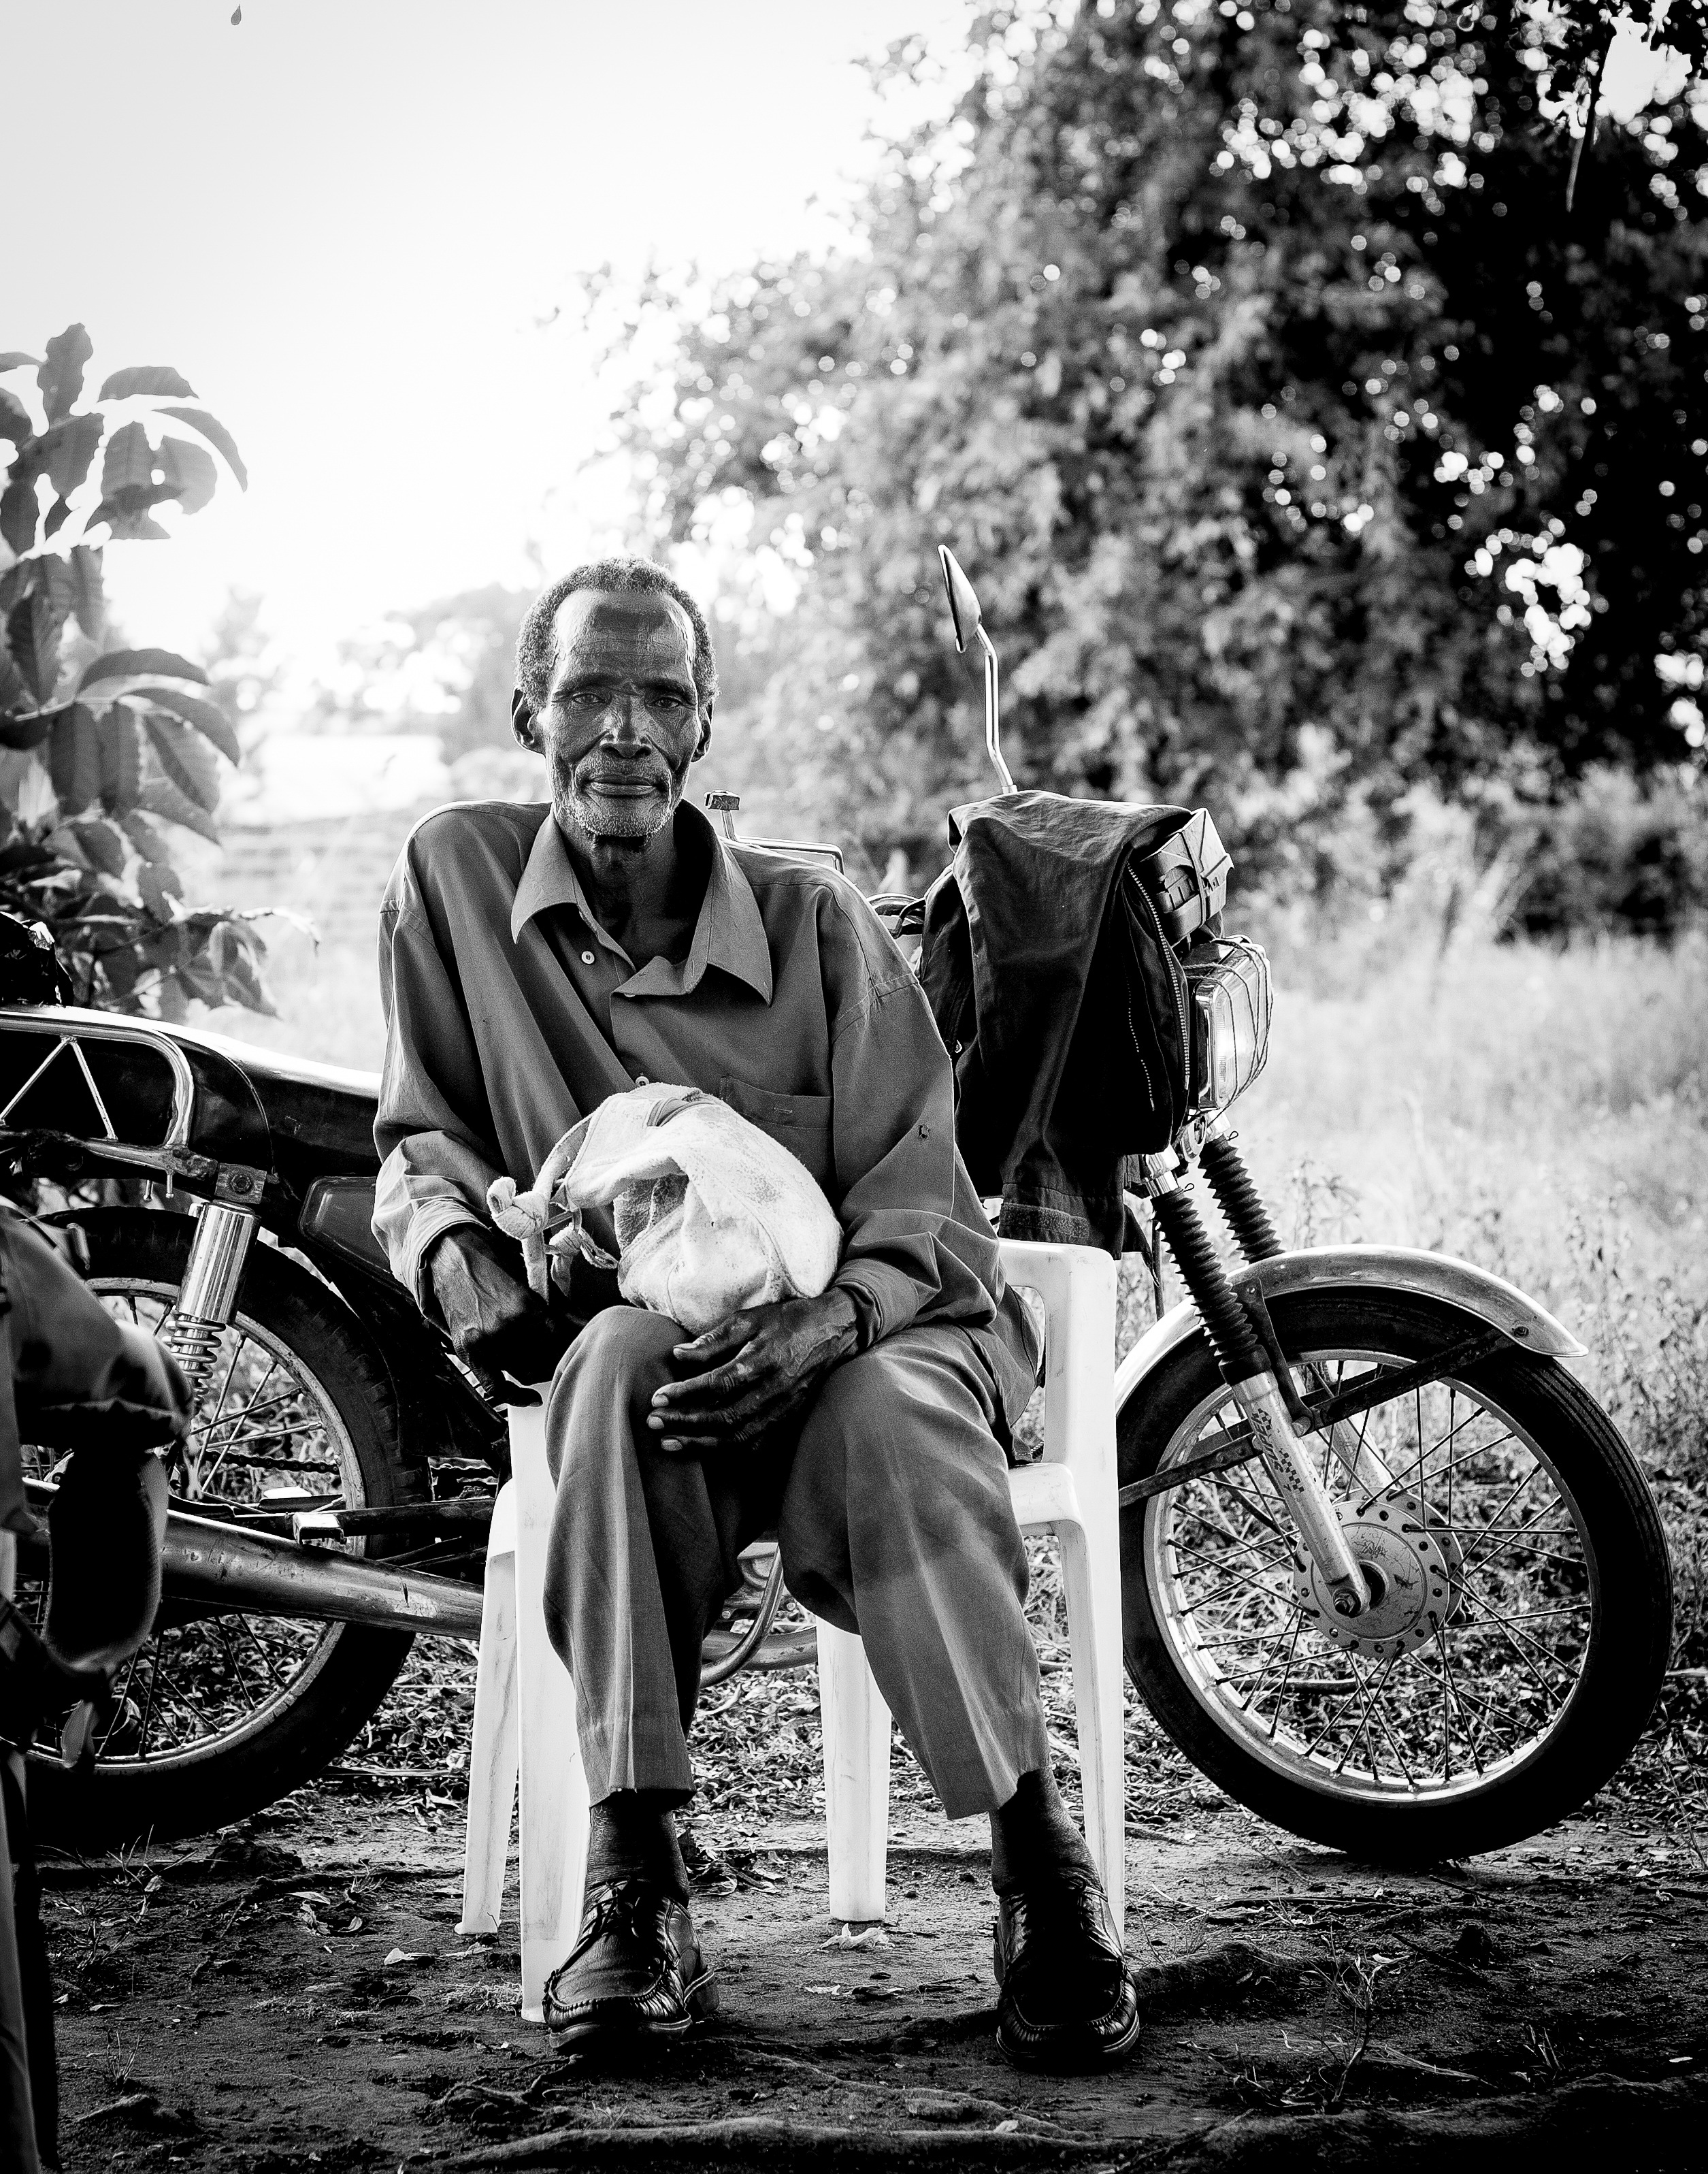
black and white, bicycle, vehicle, motorcycle, monochrome, photograph, monochrome photography